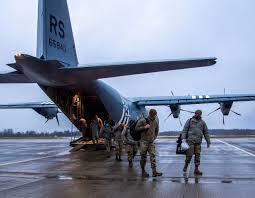
Label: Rs-24